Bodine High School for International Affairs

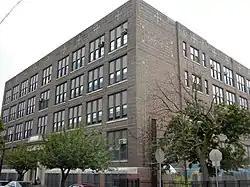
Thomas Jefferson School, August 2010

William W. Bodine High School for International Affairs is an historic high school located in the Northern Liberties neighborhood of Philadelphia, Pennsylvania. It is part of the School District of Philadelphia.